Aranmanai 3

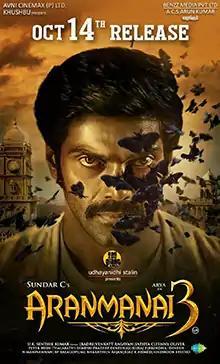
Theatrical release poster

Aranmanai 3 is a 2021 Indian Tamil-language comedy horror film directed by Sundar C. Produced by Avni Cinemax and Benzz Media (P) Ltd, with distributed by Red Giant Movies, it is the third instalment in the "Aranmanai" film series following "Aranmanai 2" (2016). The film stars an ensemble cast including Sundar, Arya, Raashii Khanna, Andrea Jeremiah, Sakshi Agarwal, Vivek, Myna Nandhini, Yogi Babu, Nalini, Manobala, Sampath Raj, Ovi Bhandarkar, Vincent Asokan, Madhusudhan Rao and Vela Ramamoorthy. In the film, a women is threatened by a vengeful spirit, as she tries to discover the truth with her relative.